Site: brandenburg
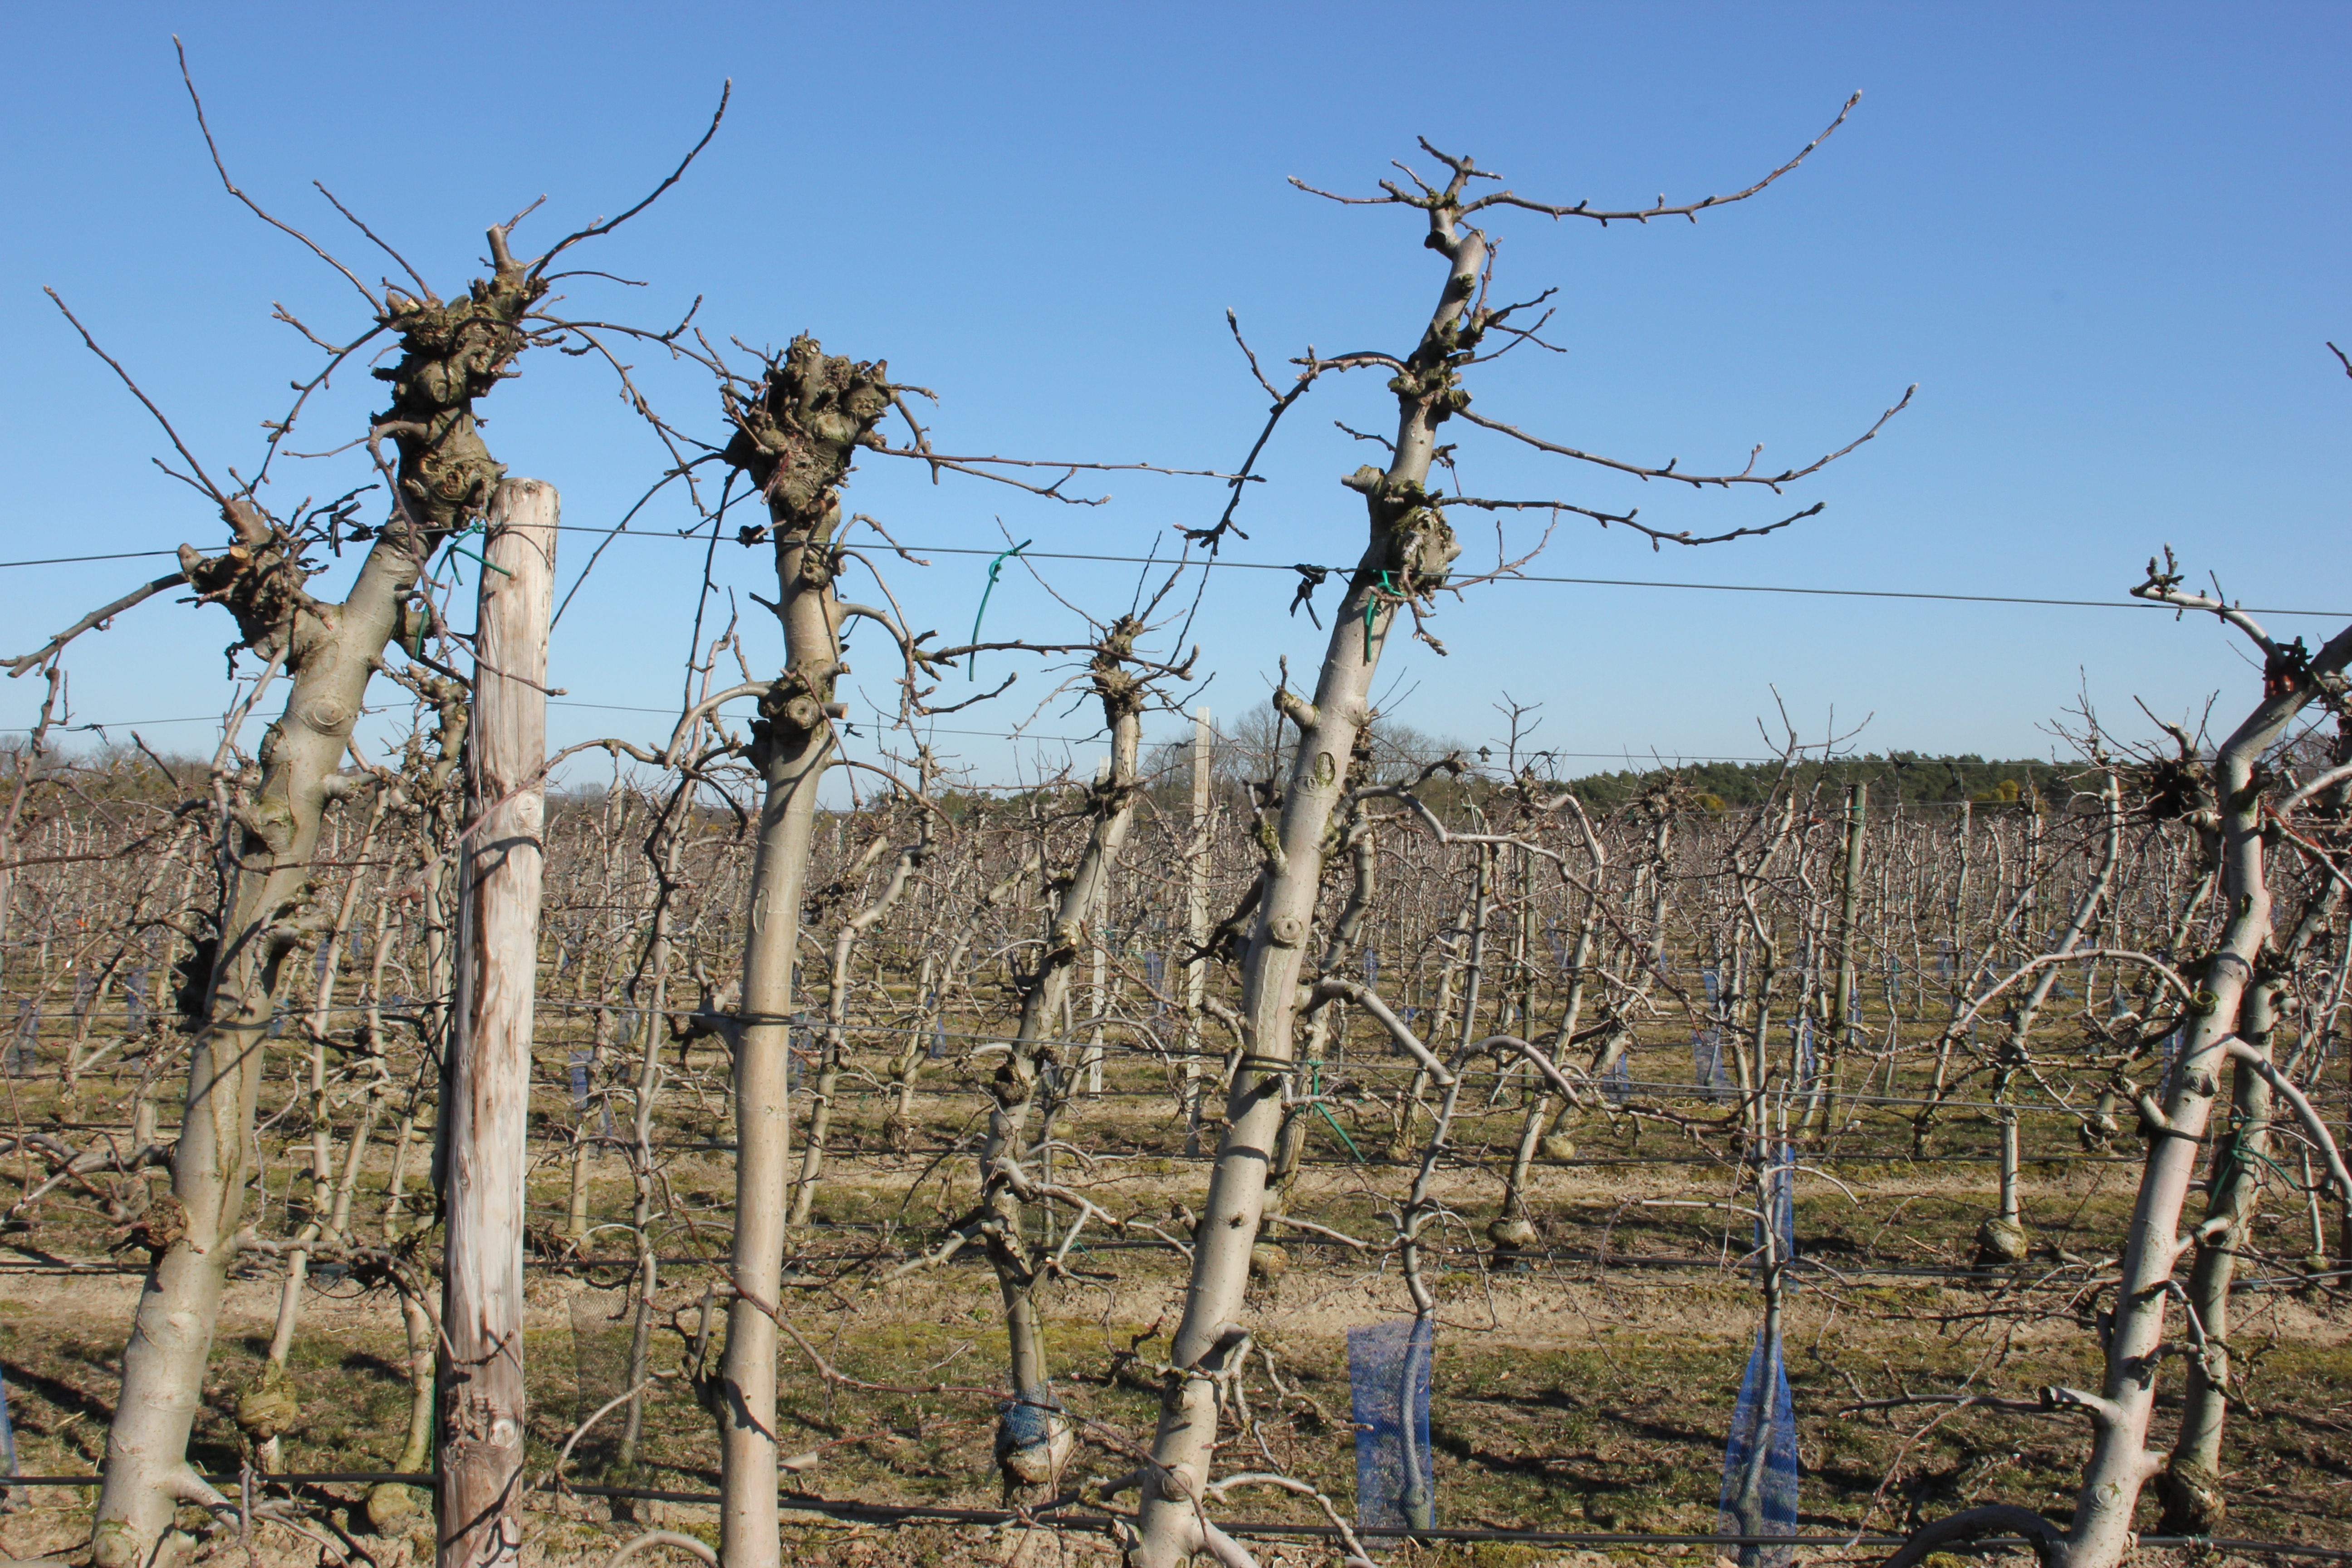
Growth stage (BBCH 03): Bud development